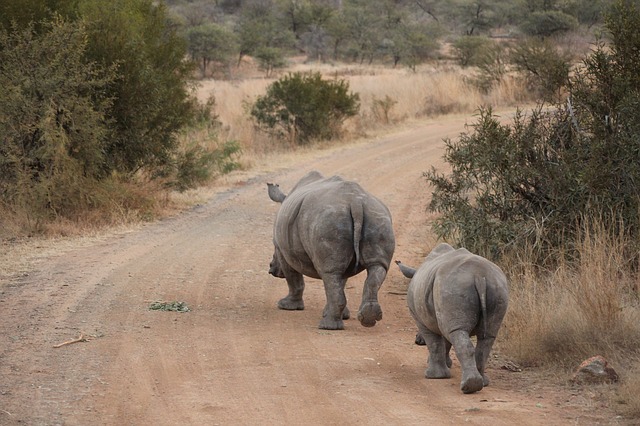
Label: elefante